Juma Azbarga

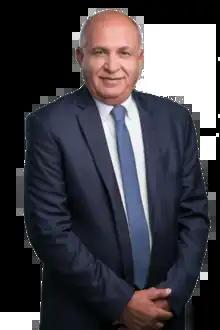
Azbarga in 2021

Juma Azbarga (born 15 August 1956) is a Bedouin Israeli Arab politician. He served as a member of the Knesset for the Joint List between 2017 and 2019.